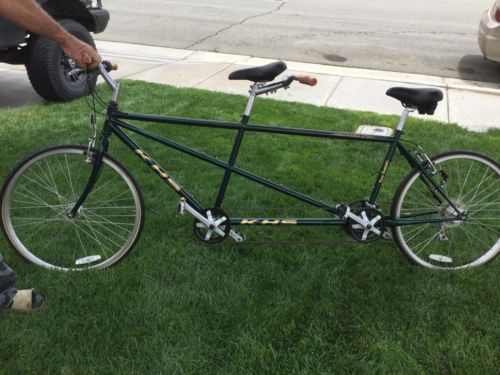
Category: bicycle